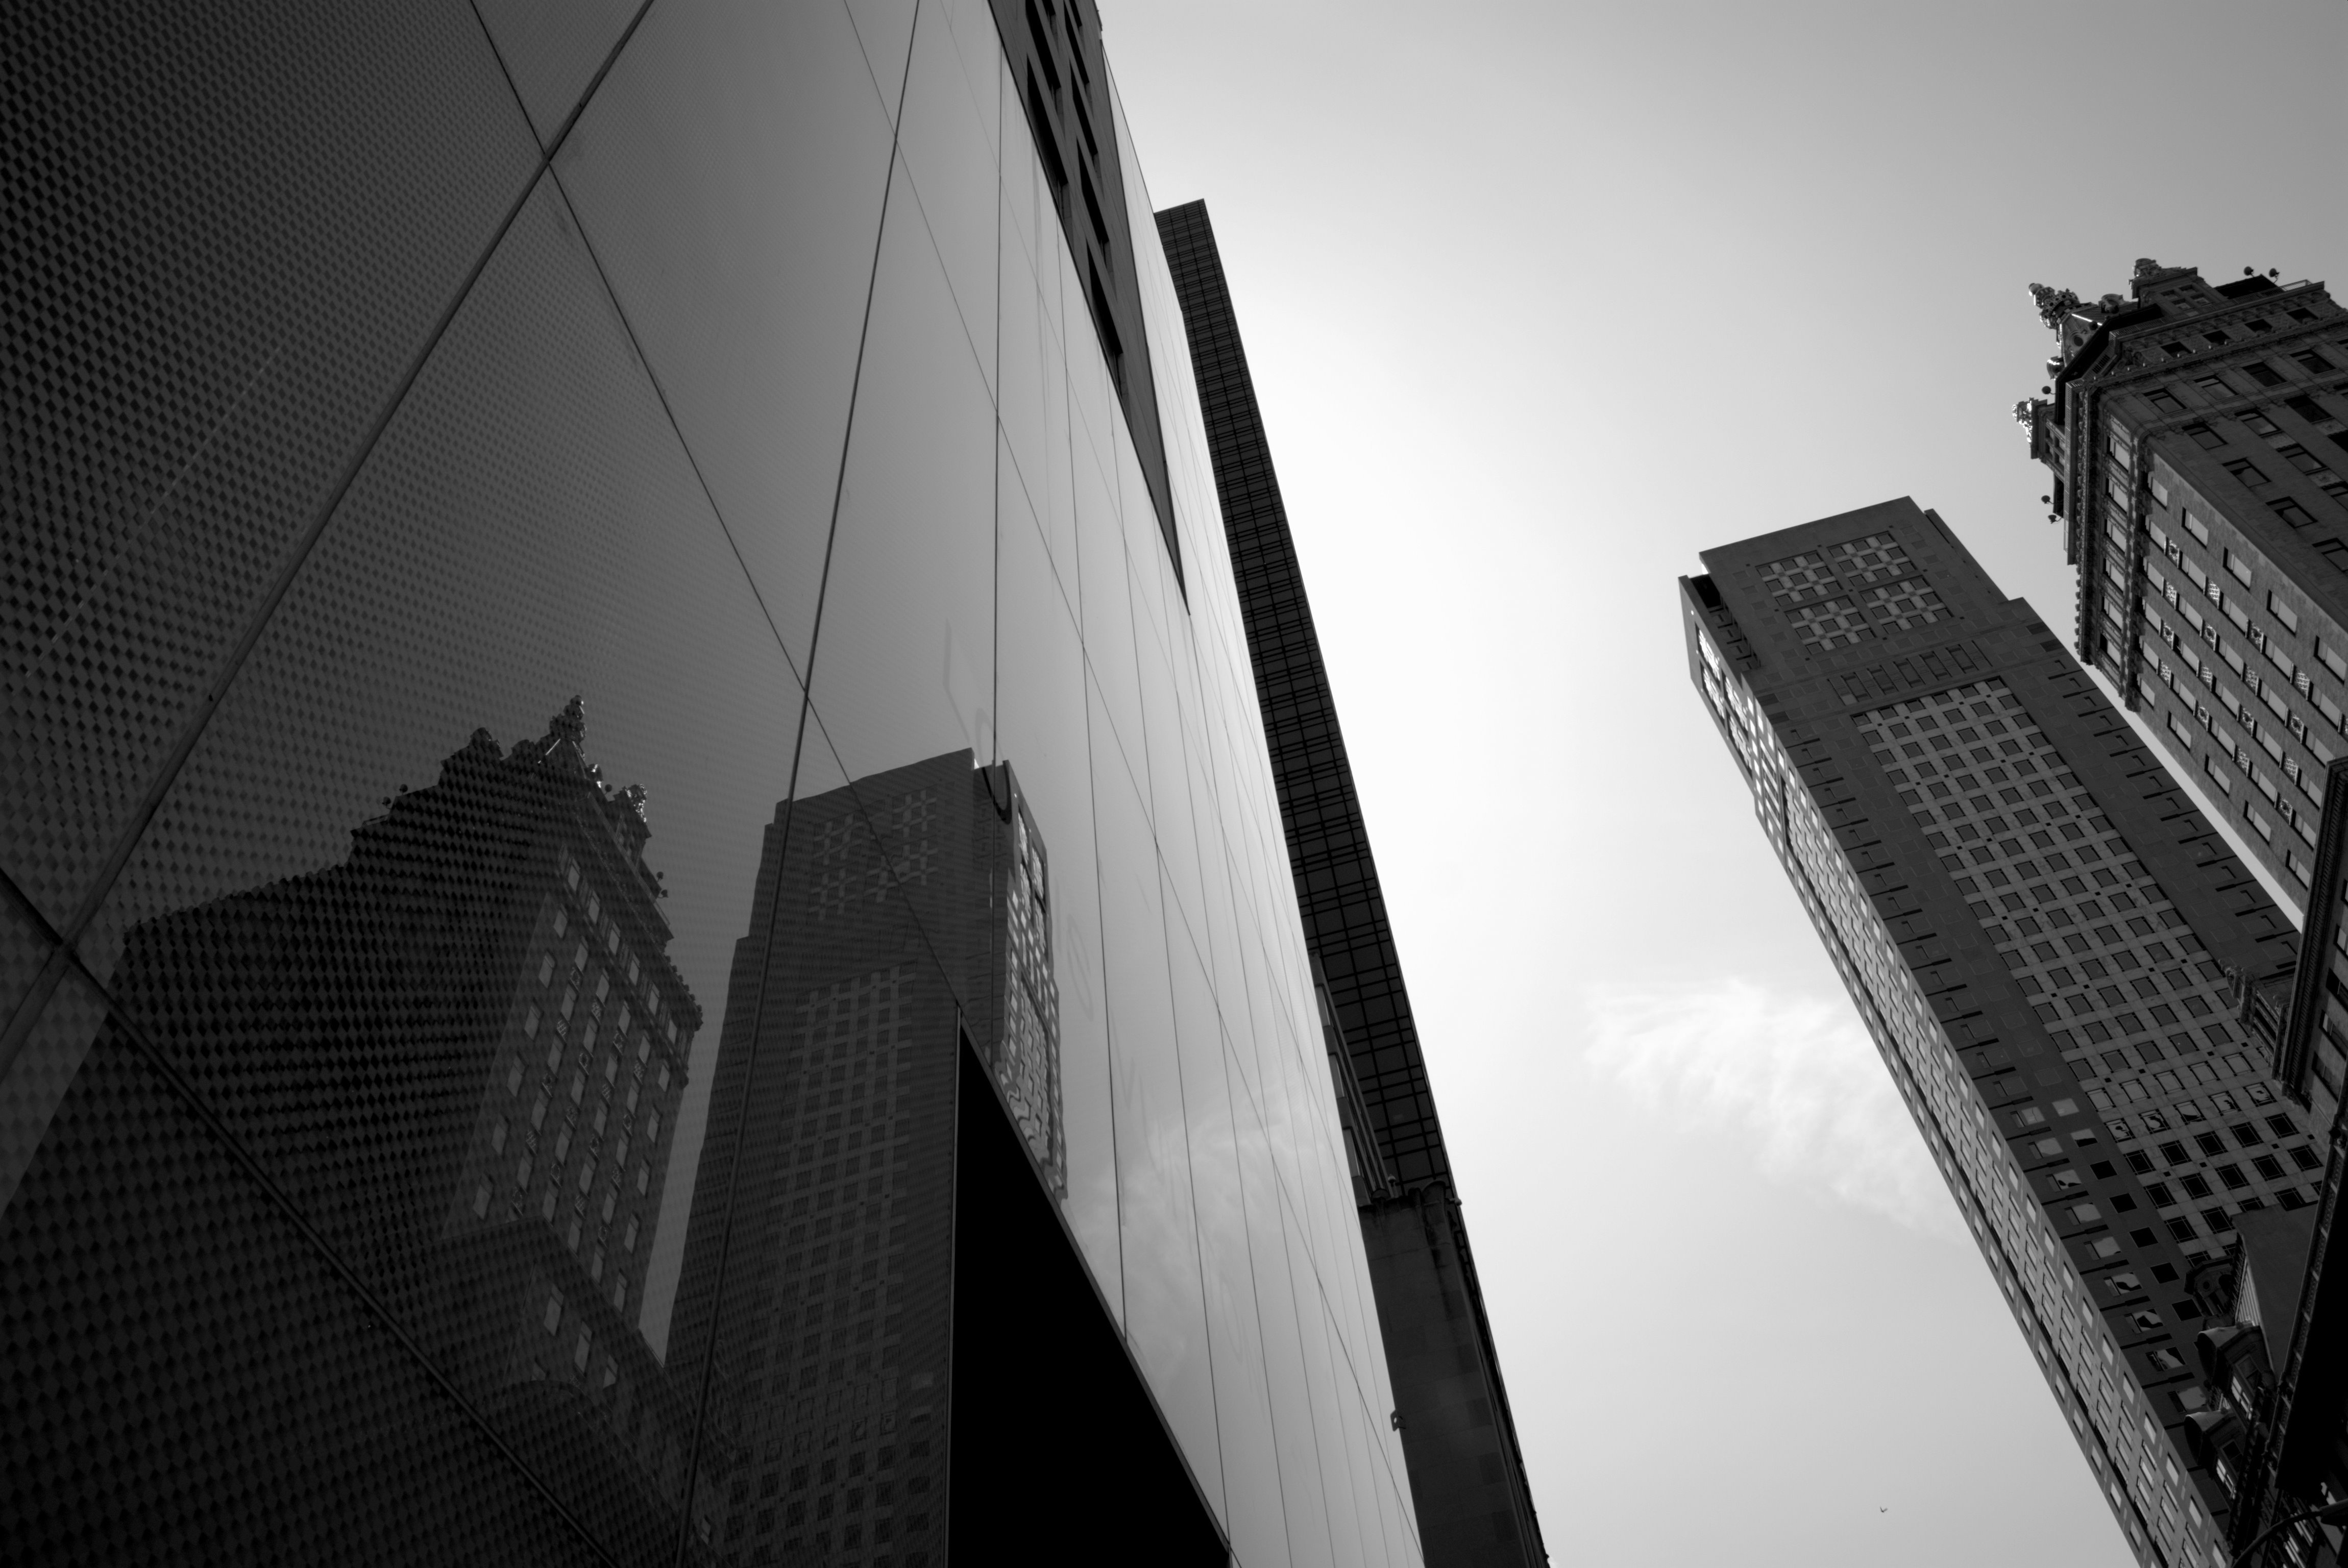
horizon, light, black and white, architecture, white, photography, city, skyscraper, new york, line, reflection, shadow, darkness, black, monochrome, tower block, skyscrapers, shops, symmetry, shape, monochrome photography